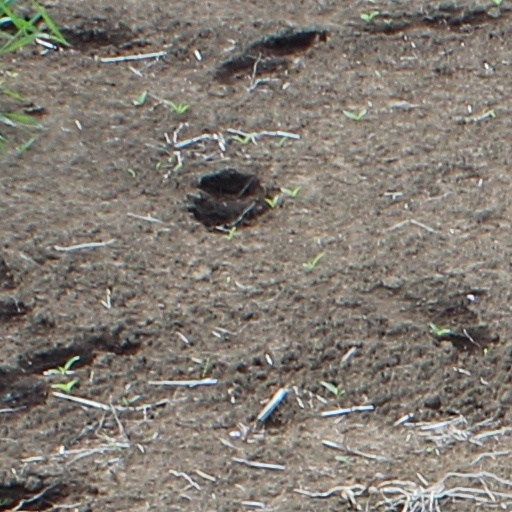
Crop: wheat